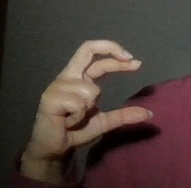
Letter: thal